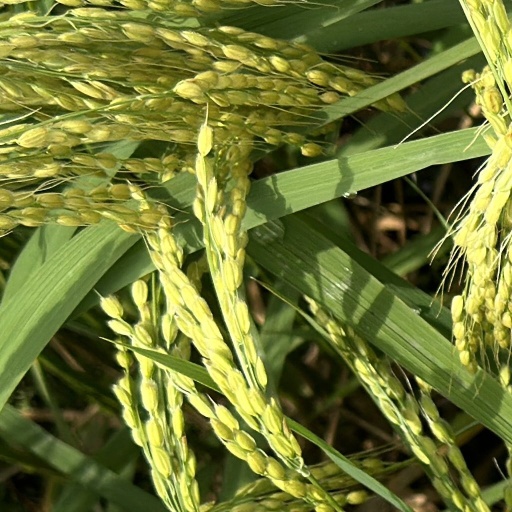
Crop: rice